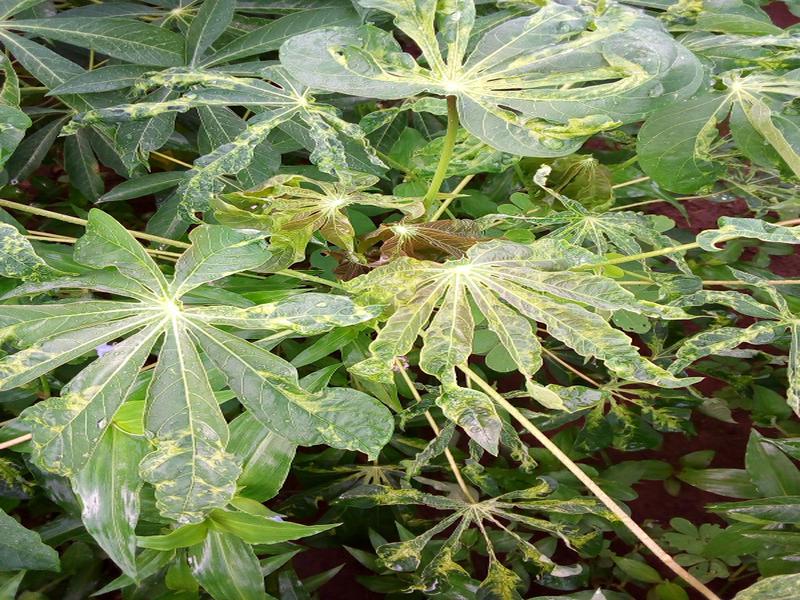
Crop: cassava
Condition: mosaic_disease